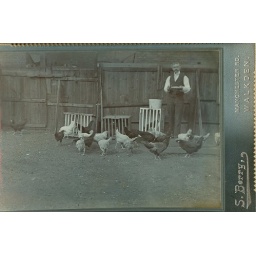
Man with chickens in the yard cabinet photo